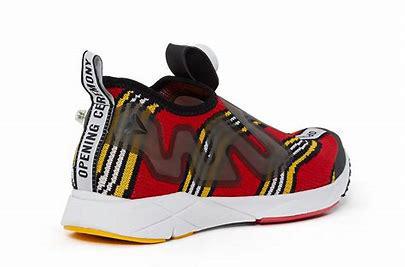
Brand: Reebok
Model: Pump Supreme